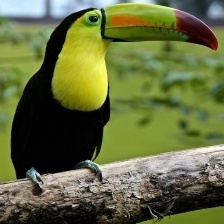
Species: TOUCHAN
Scientific name: RAMPHASTIDAE
ImageNet parent category: toucan